Zoo Parade

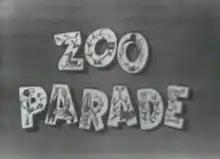

Zoo Parade is an American television program broadcast from 1950 to 1957 that featured animals from the Lincoln Park Zoo in Chicago. Presented by Marlin Perkins, the show was broadcast on Sunday afternoons on NBC.